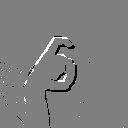
ASL letter: x